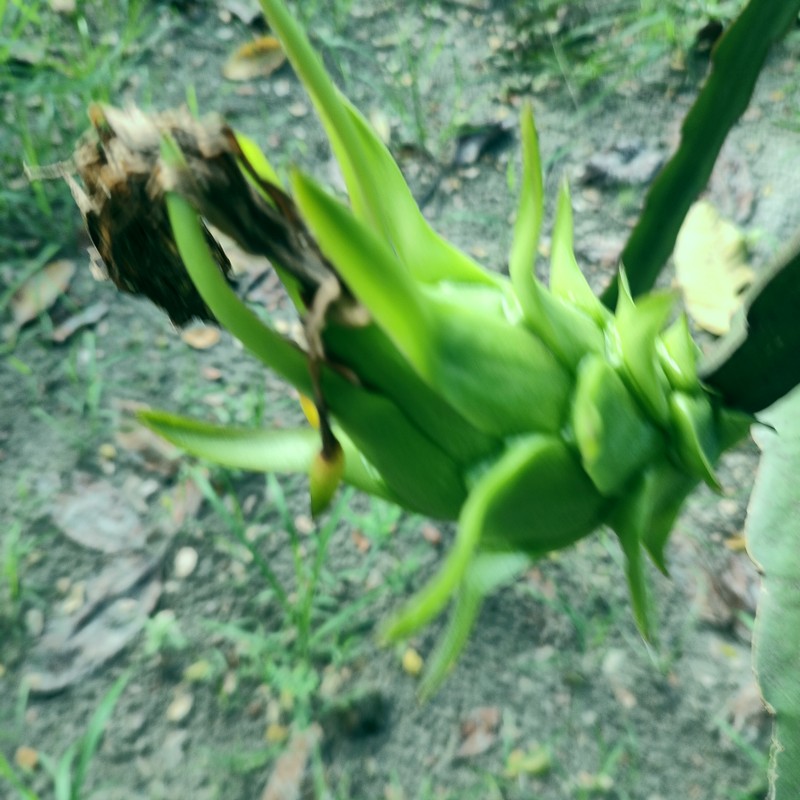
Label: Immature Dragon Fruit